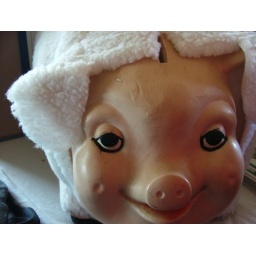
pig in sheep's clothing